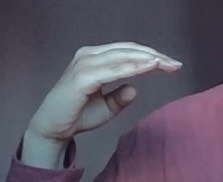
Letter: jeem